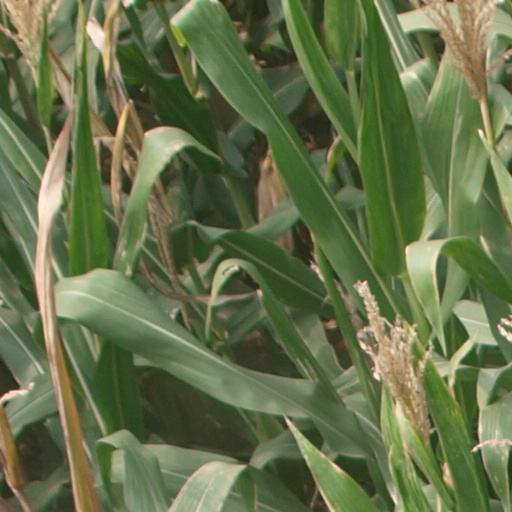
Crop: maize; corn